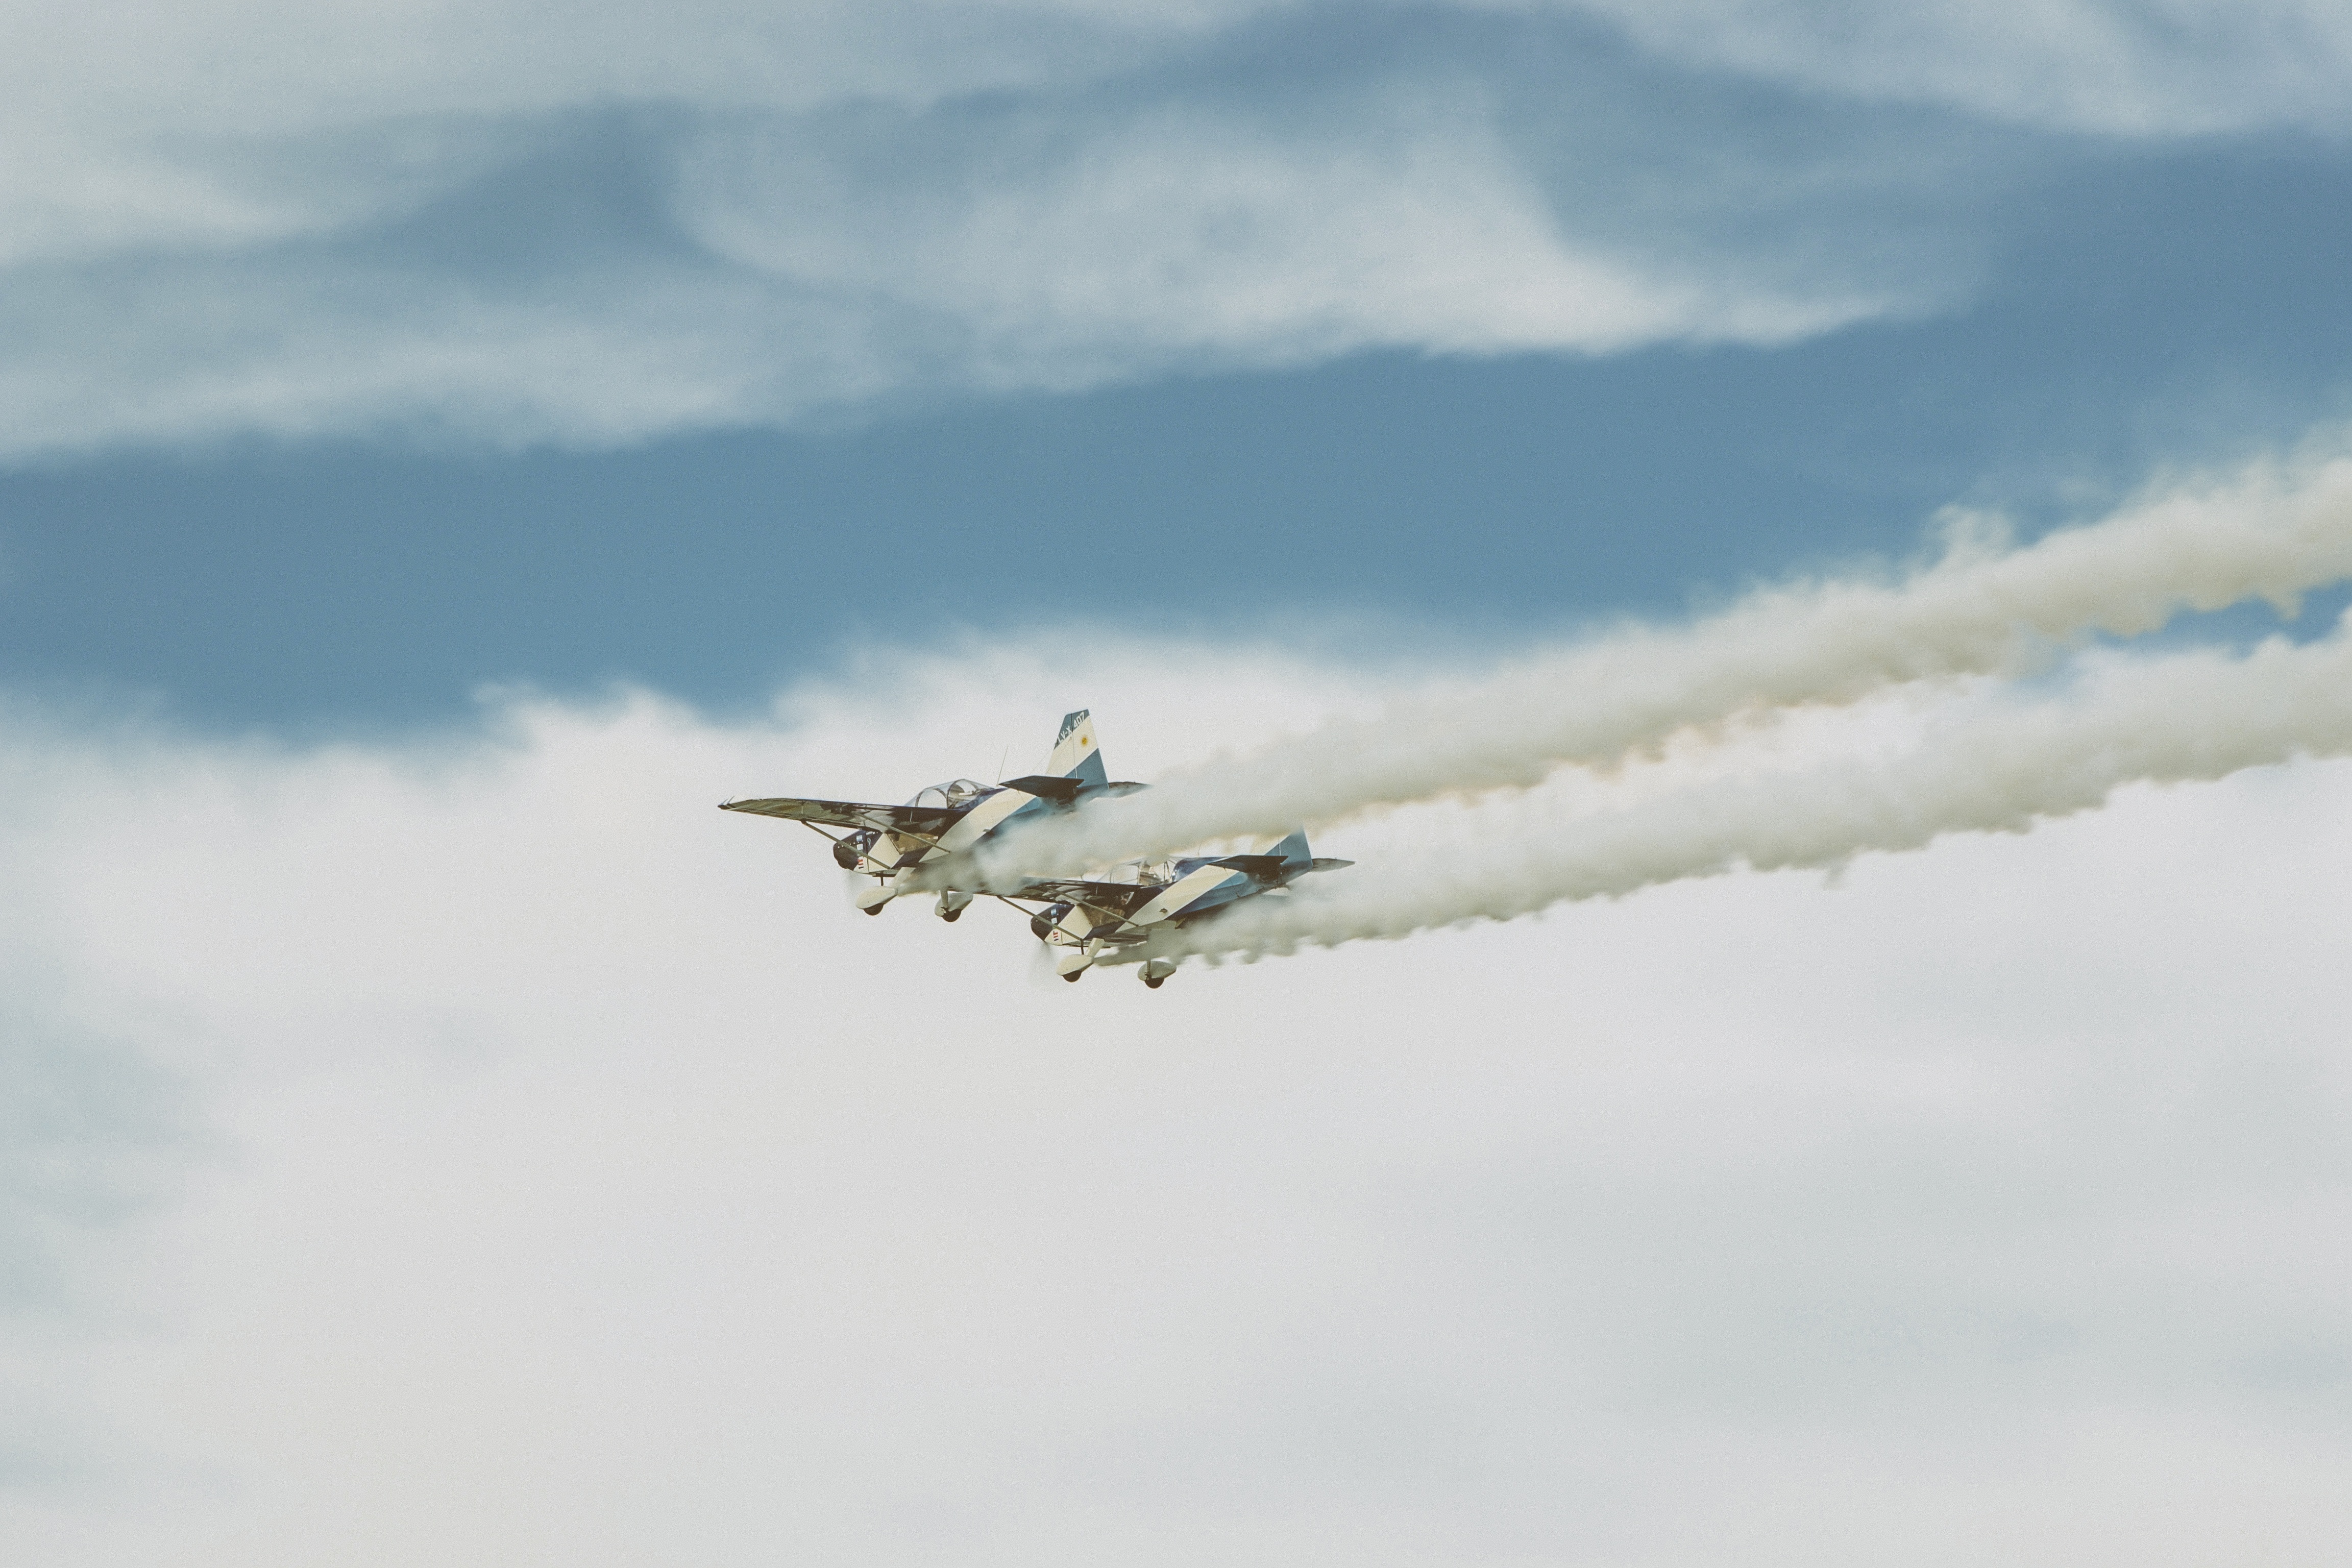
atmosphere of earth, air force, aviation, air show, vehicle, airline, flight, aircraft, aerobatics, airplane, takeoff, wing, general aviation